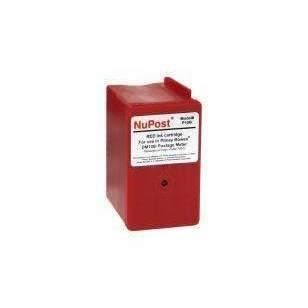
Ink for Postage Meter Red Ink Cartridge for Pitney Bowes 793-5 (NPTP700)
Pay less than name brand printer replacements. Fully backed with a 100% performance guarantee. Produces clear, sharp, professional grade prints. Remanufactured, 3,000 Page Yield Compatible with following printers: Pitney Bowes Postage Meter DM100i Postage Meter DM125 Postage Meter DM125i Postage Meter DM150i Postage Meter DM175i Postage Meter DM200L Postage Meter DM225 Postage Meter P700 SendPro® 300 SendPro® C Series
Brand: Janitorial Superstore
Category: Office Supplies > Office Equipment > Postage Meters